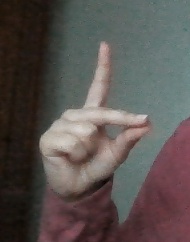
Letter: ta